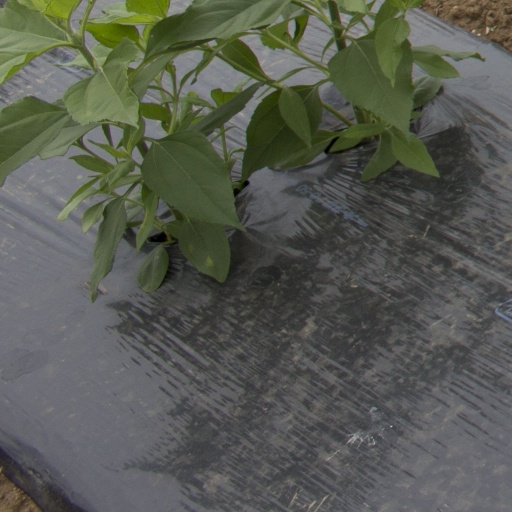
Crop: Jerusalem artichoke